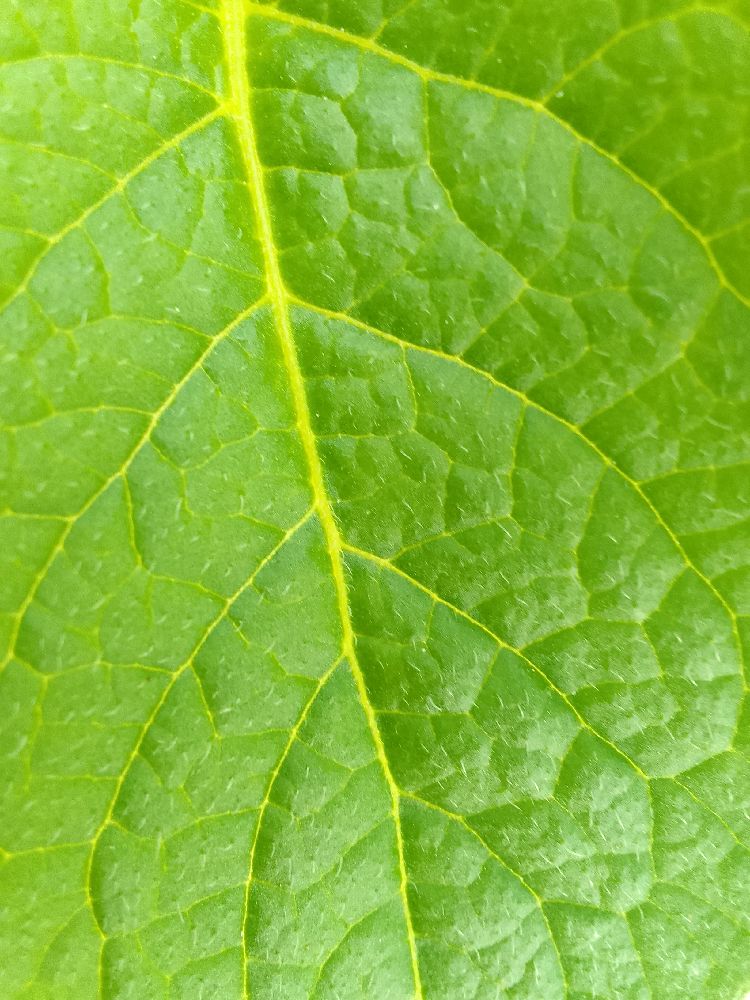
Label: Healthy